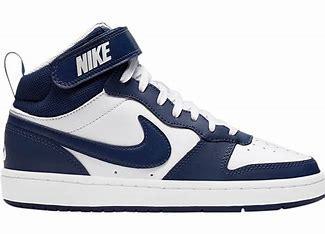
Brand: Nike
Model: Court Borough Mid 2